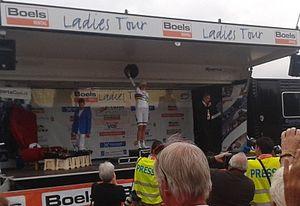
La saison 2014 de l'équipe cycliste Boels Dolmans est la cinquième de l'équipe Boels Dolmans. L'équipe recrute la Néerlandaise et championne du monde contre-la-montre Ellen van Dijk, l'Américaine Megan Guarnier et la championne luxembourgeoise Christine Majerus. L'équipe récolte de nombreux succès dans les épreuves de Coupe du monde, Ellen van Dijk remportant le Tour des Flandres, tandis que Lizzie Armitstead gagne le Tour de Drenthe et surtout le classement final de l'épreuve. La Britannique termine la saison à la troisième place mondiale, tout comme l'équipe.